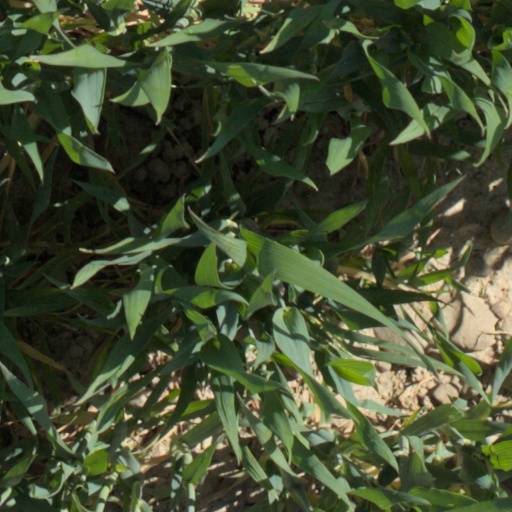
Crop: wheat